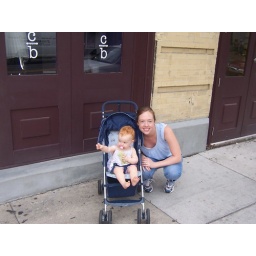
k and i in front of clothes over bros part of the set of one tree hill in wilmington Nc